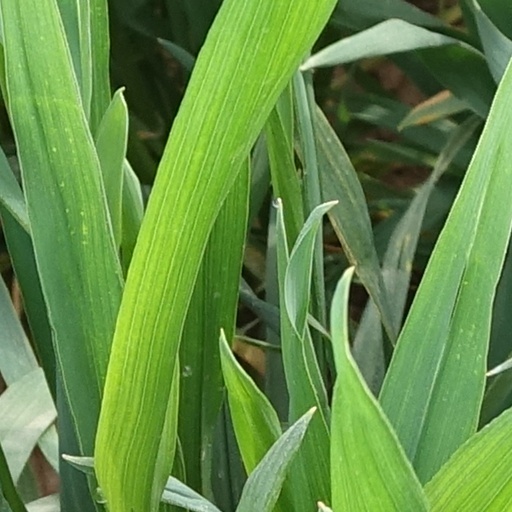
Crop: wheat